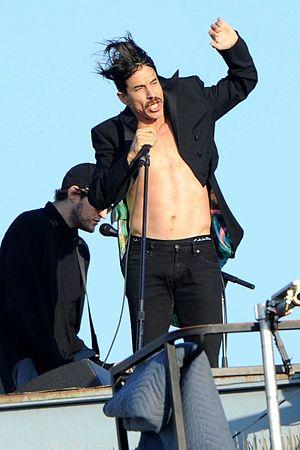
Anthony Kiedis en concert à Venice Beach le 30 juillet 2011.